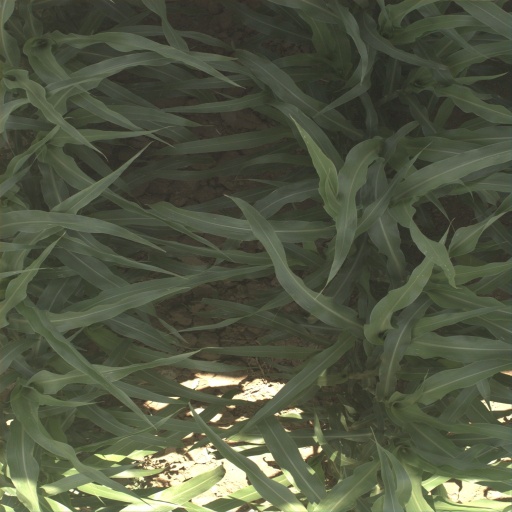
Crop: sorghum